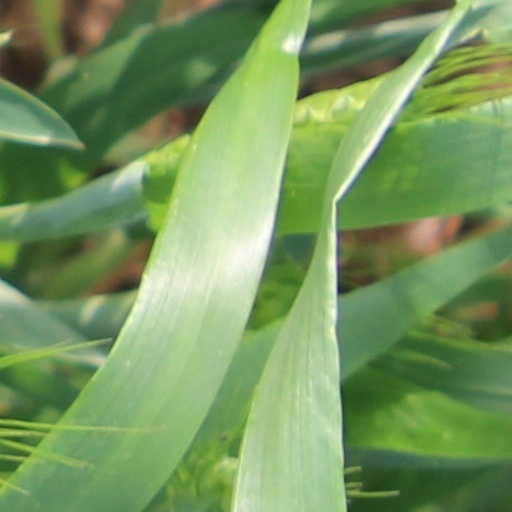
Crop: wheat